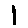
Label: 1